The Autopsy of Jane Doe

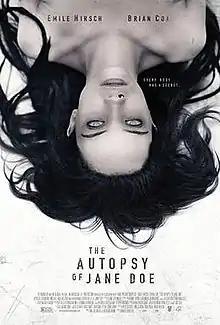
Theatrical release poster

The Autopsy of Jane Doe is a 2016 supernatural horror film directed by André Øvredal, his first English-language film. It stars Brian Cox and Emile Hirsch as father-and-son coroners who experience supernatural phenomena while examining the body of an unidentified woman (played by Olwen Kelly).